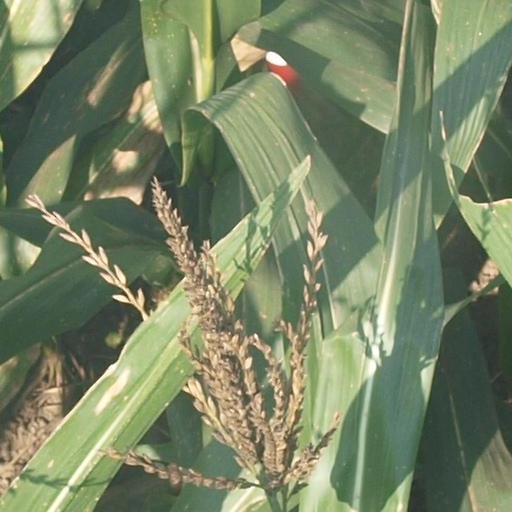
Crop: maize; corn